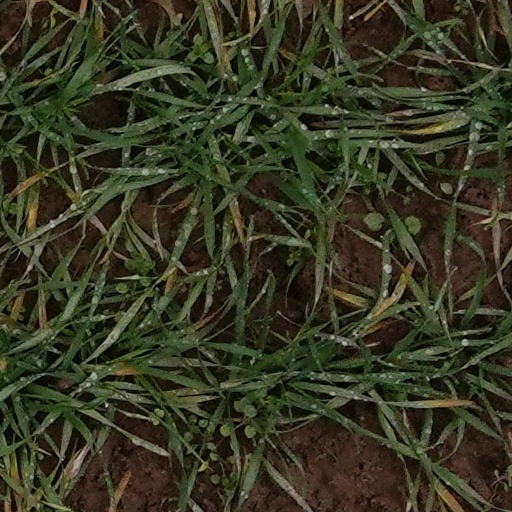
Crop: wheat